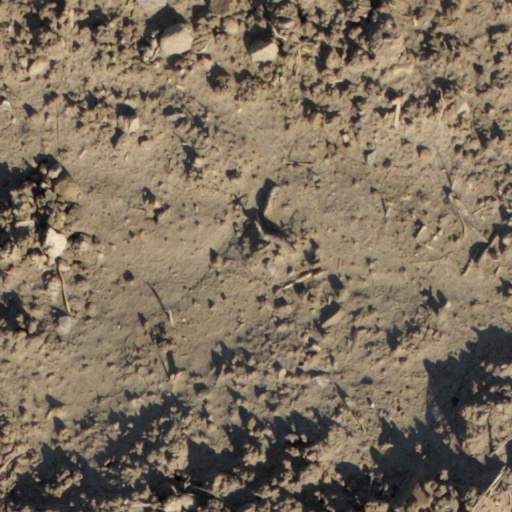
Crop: wheat